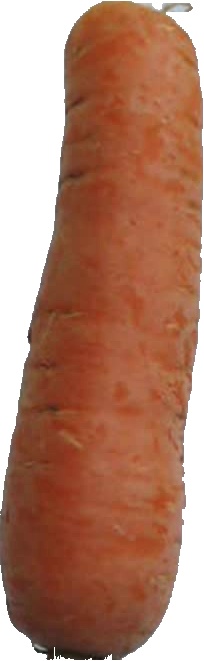
Label: carrot_1